NHL 98

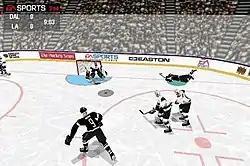
A match in progress between Dallas Stars and Los Angeles Kings.

"NHL 98" took the NHL series ahead by introducing full national teams, although EA could not get the Nagano Olympic Tournament license due to lack of IIHF license, which Gremlin Interactive acquired. The Olympic hockey license itself was acquired by Midway Home Entertainment. Jim Hughson returns for play-by-play, this time joined by Daryl Reaugh, who provided color commentary. EA Sports also introduces 3Dfx Glide support for the first time in the "NHL" series. Despite his career ending injury, Vladimir Konstantinov was featured in the game. The Sega Saturn version also has Mario Lemieux in it. He retired at the end of the 1996–97 NHL season, yet was still included in the game.